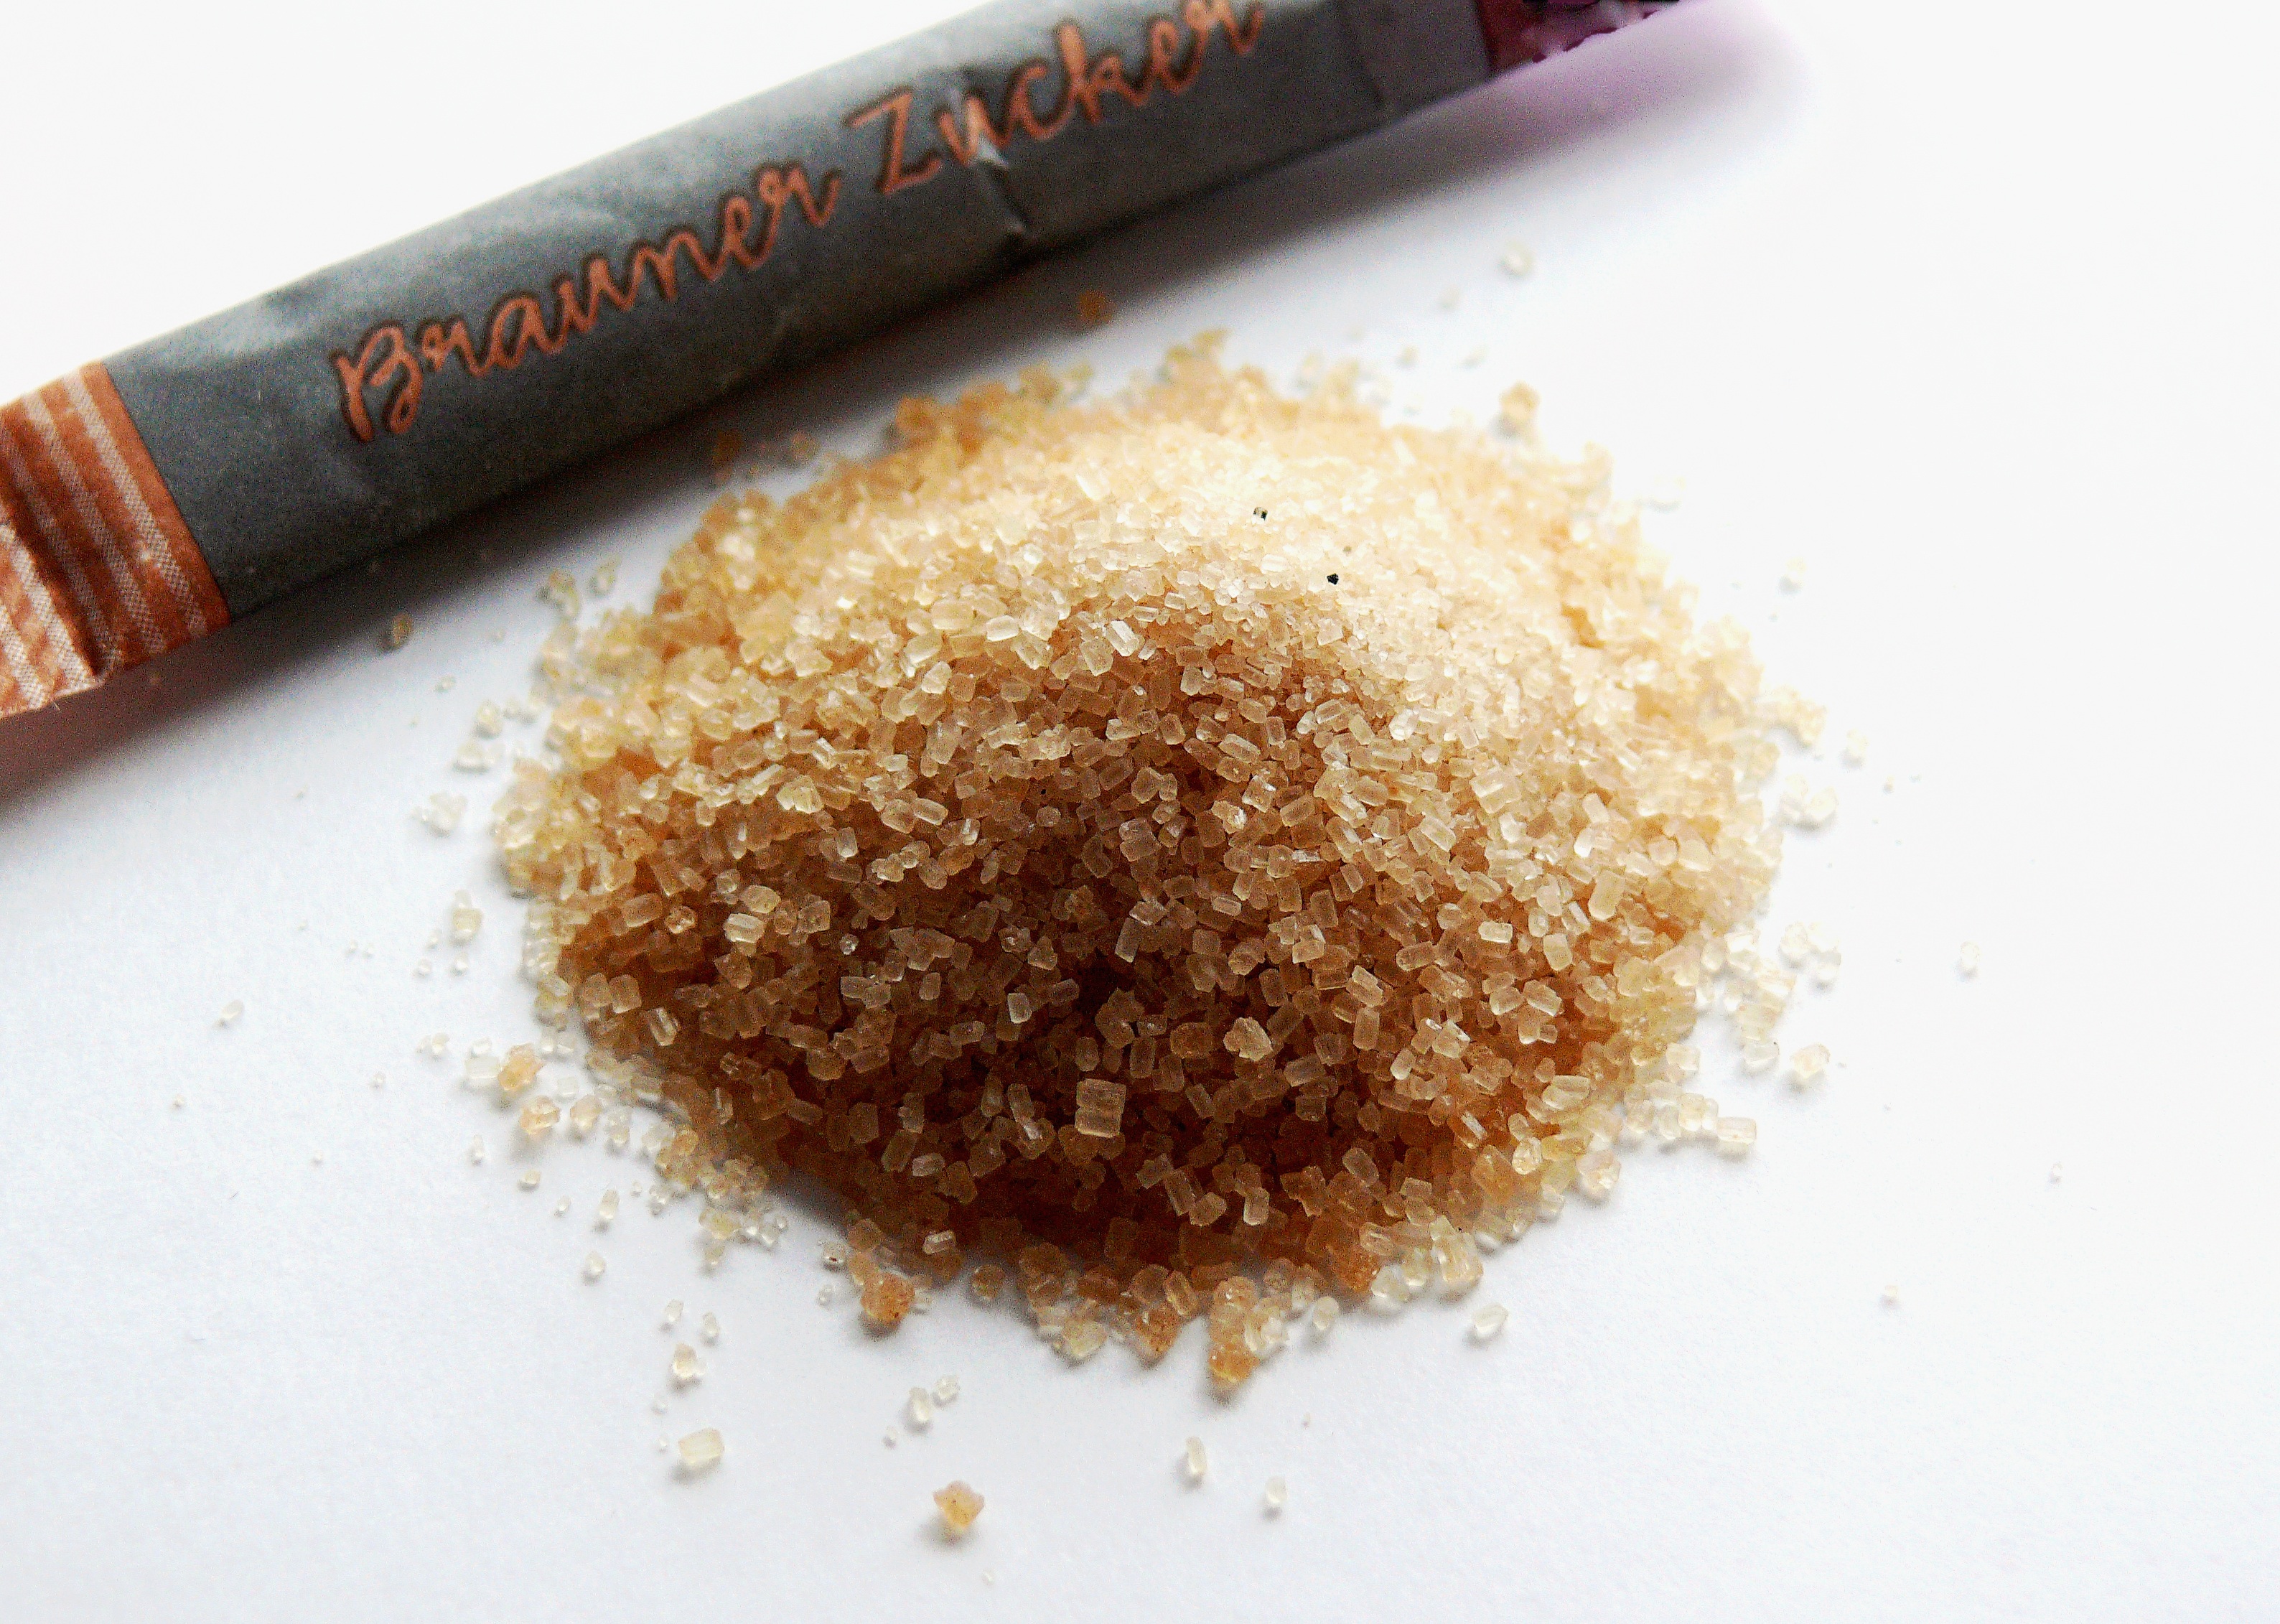
sweet, food, ingredient, delicious, calories, seasoning, sugar, sweeteners, brown sugar, table sugar, treacle tart